Travis Barker

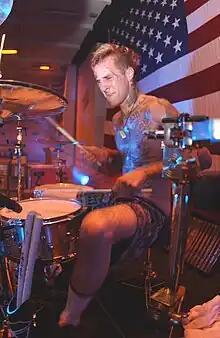
Barker performing in 2003

The band's success did great things for Barker. "Four years ago, I couldn't afford to feed myself," he said in an interview at the time. "But now I can buy art, work on old Cadillacs, and live in comfort. I can finally buy a dog and afford to feed him." He began dating Melissa Kennedy and purchased a rehearsal studio. Barker branched out into retail at this time, opening a store in Riverside called Famous Stars and Straps. The storefront was shut down by the city, but FSAS products began to be carried by other retailers and via the Internet. Barker also began offering drum lessons and added Guitar Center drum clinics to his list of activities. The band began its first arena tour in the fall of 1999, but Barker missed much of the 2000 Mark, Tom and Travis Show tour after he broke his finger.